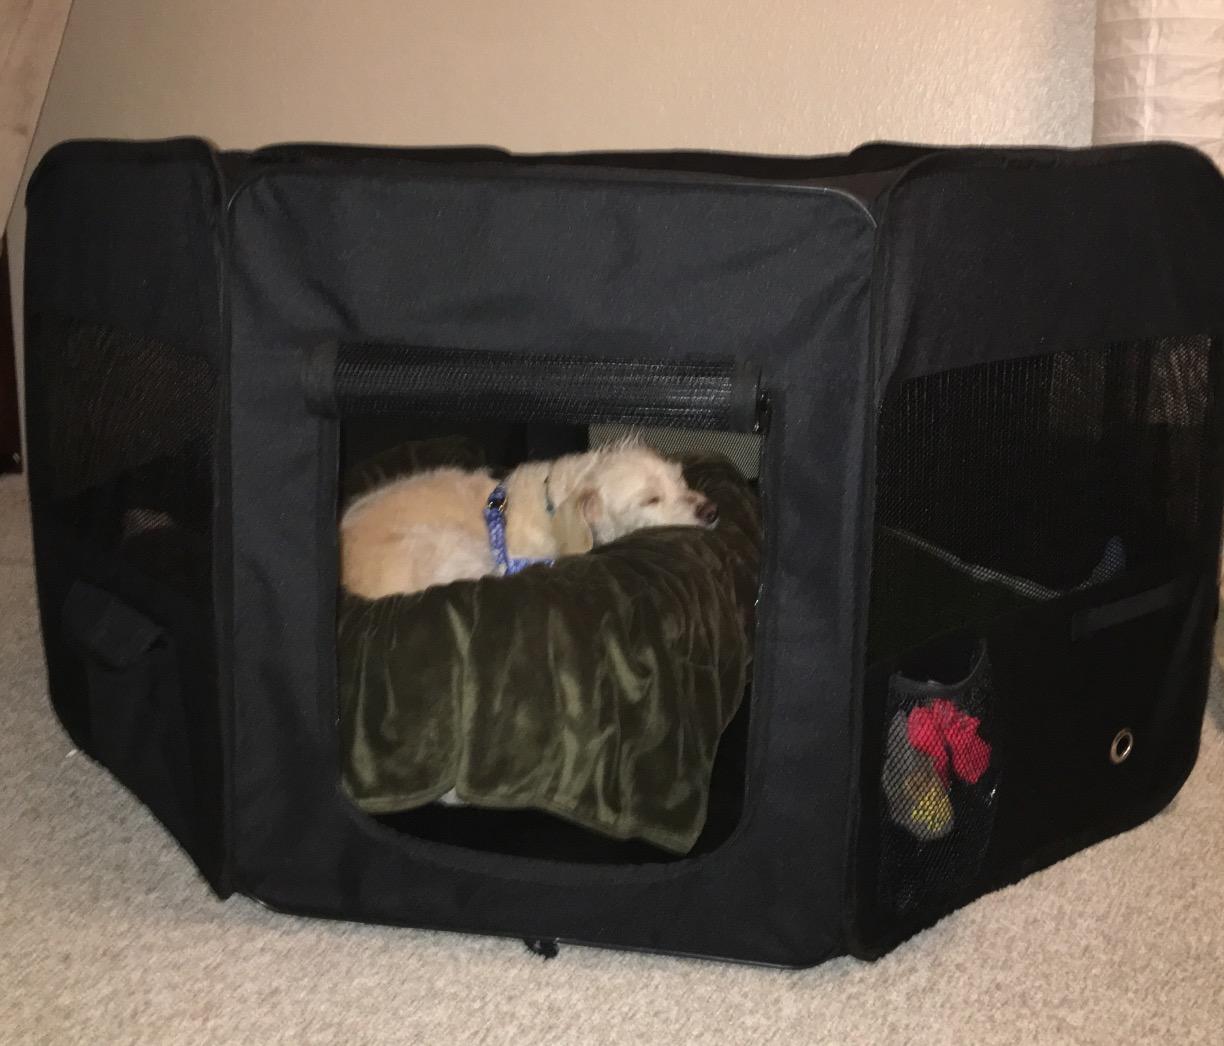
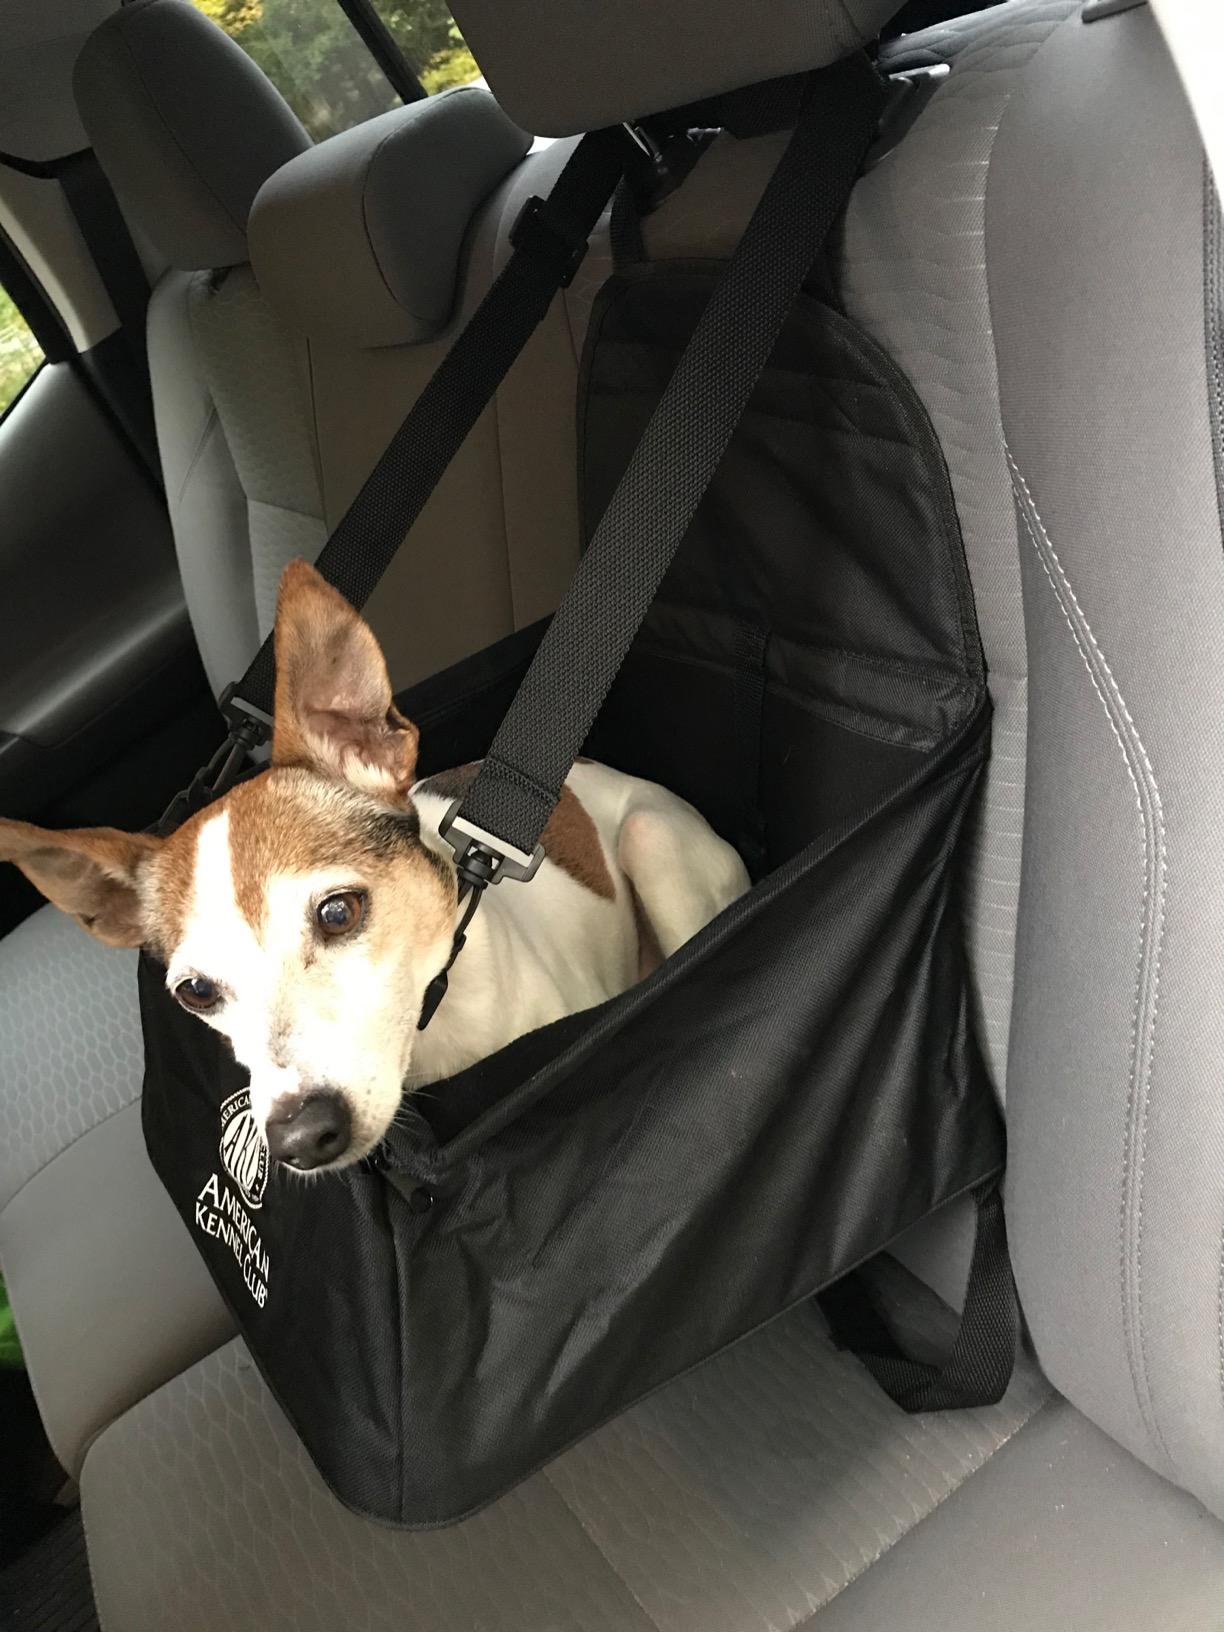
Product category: items_kennel
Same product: no